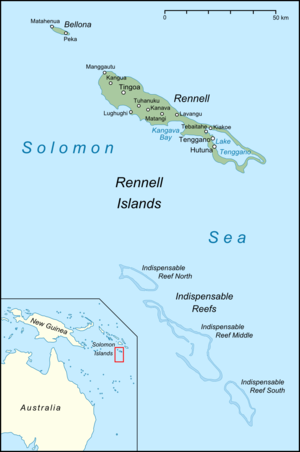
Rennell
Kort over øen Rennell
Rennell er en ø i staten Salomonøerne i Stillehavet. Det er den største ø i provinsen Rennell og Bellona. Øen er cirka 86 km lang og 15 km bred. Det er den største koral-atol i verden.